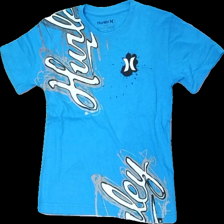
View: front
Type: T-shirt
Category: Men
Brand: Not in the list
Brand text on label: hurley
Colors: Blue, White, Black
Material: 59% cotton 41% polyester
Pattern: Logo print
Cut: Regular
Size: S
Season: All
Damage location: bottom right
Damage 2 location: top center
Price range: <50
Recommended usage: Reuse
Description: blå t-shirt med logga